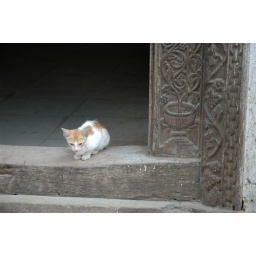
a young cat relaxing on the entrance of an old house in Stonetown, Zanzibar